Poète maudit

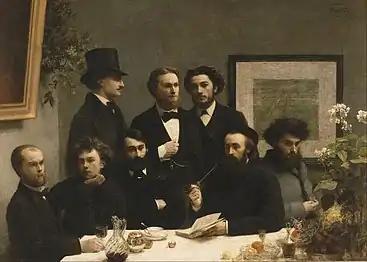
Poètes maudits Paul Verlaine (far left) and Arthur Rimbaud (second to left) depicted in an 1872 painting by Henri Fantin-Latour.

A poète maudit is a poet living a life outside or against society. Insanity, crime, violence, abuse of alcohol or other drugs, and in general any societal sin, often resulting in an early death, are typical elements of the biography of a "poète maudit".